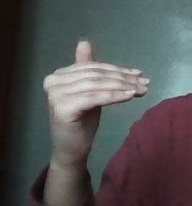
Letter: khaa